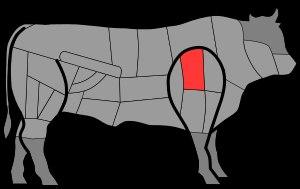
Le paleron est une partie plate et charnue qui avoisine l'omoplate du bœuf. Cette partie correspond, chez l'homme, au muscle deltoïde.